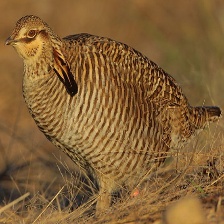
Species: GREATER PRAIRIE CHICKEN
Scientific name: TYMPANUCHUS CUPIDO